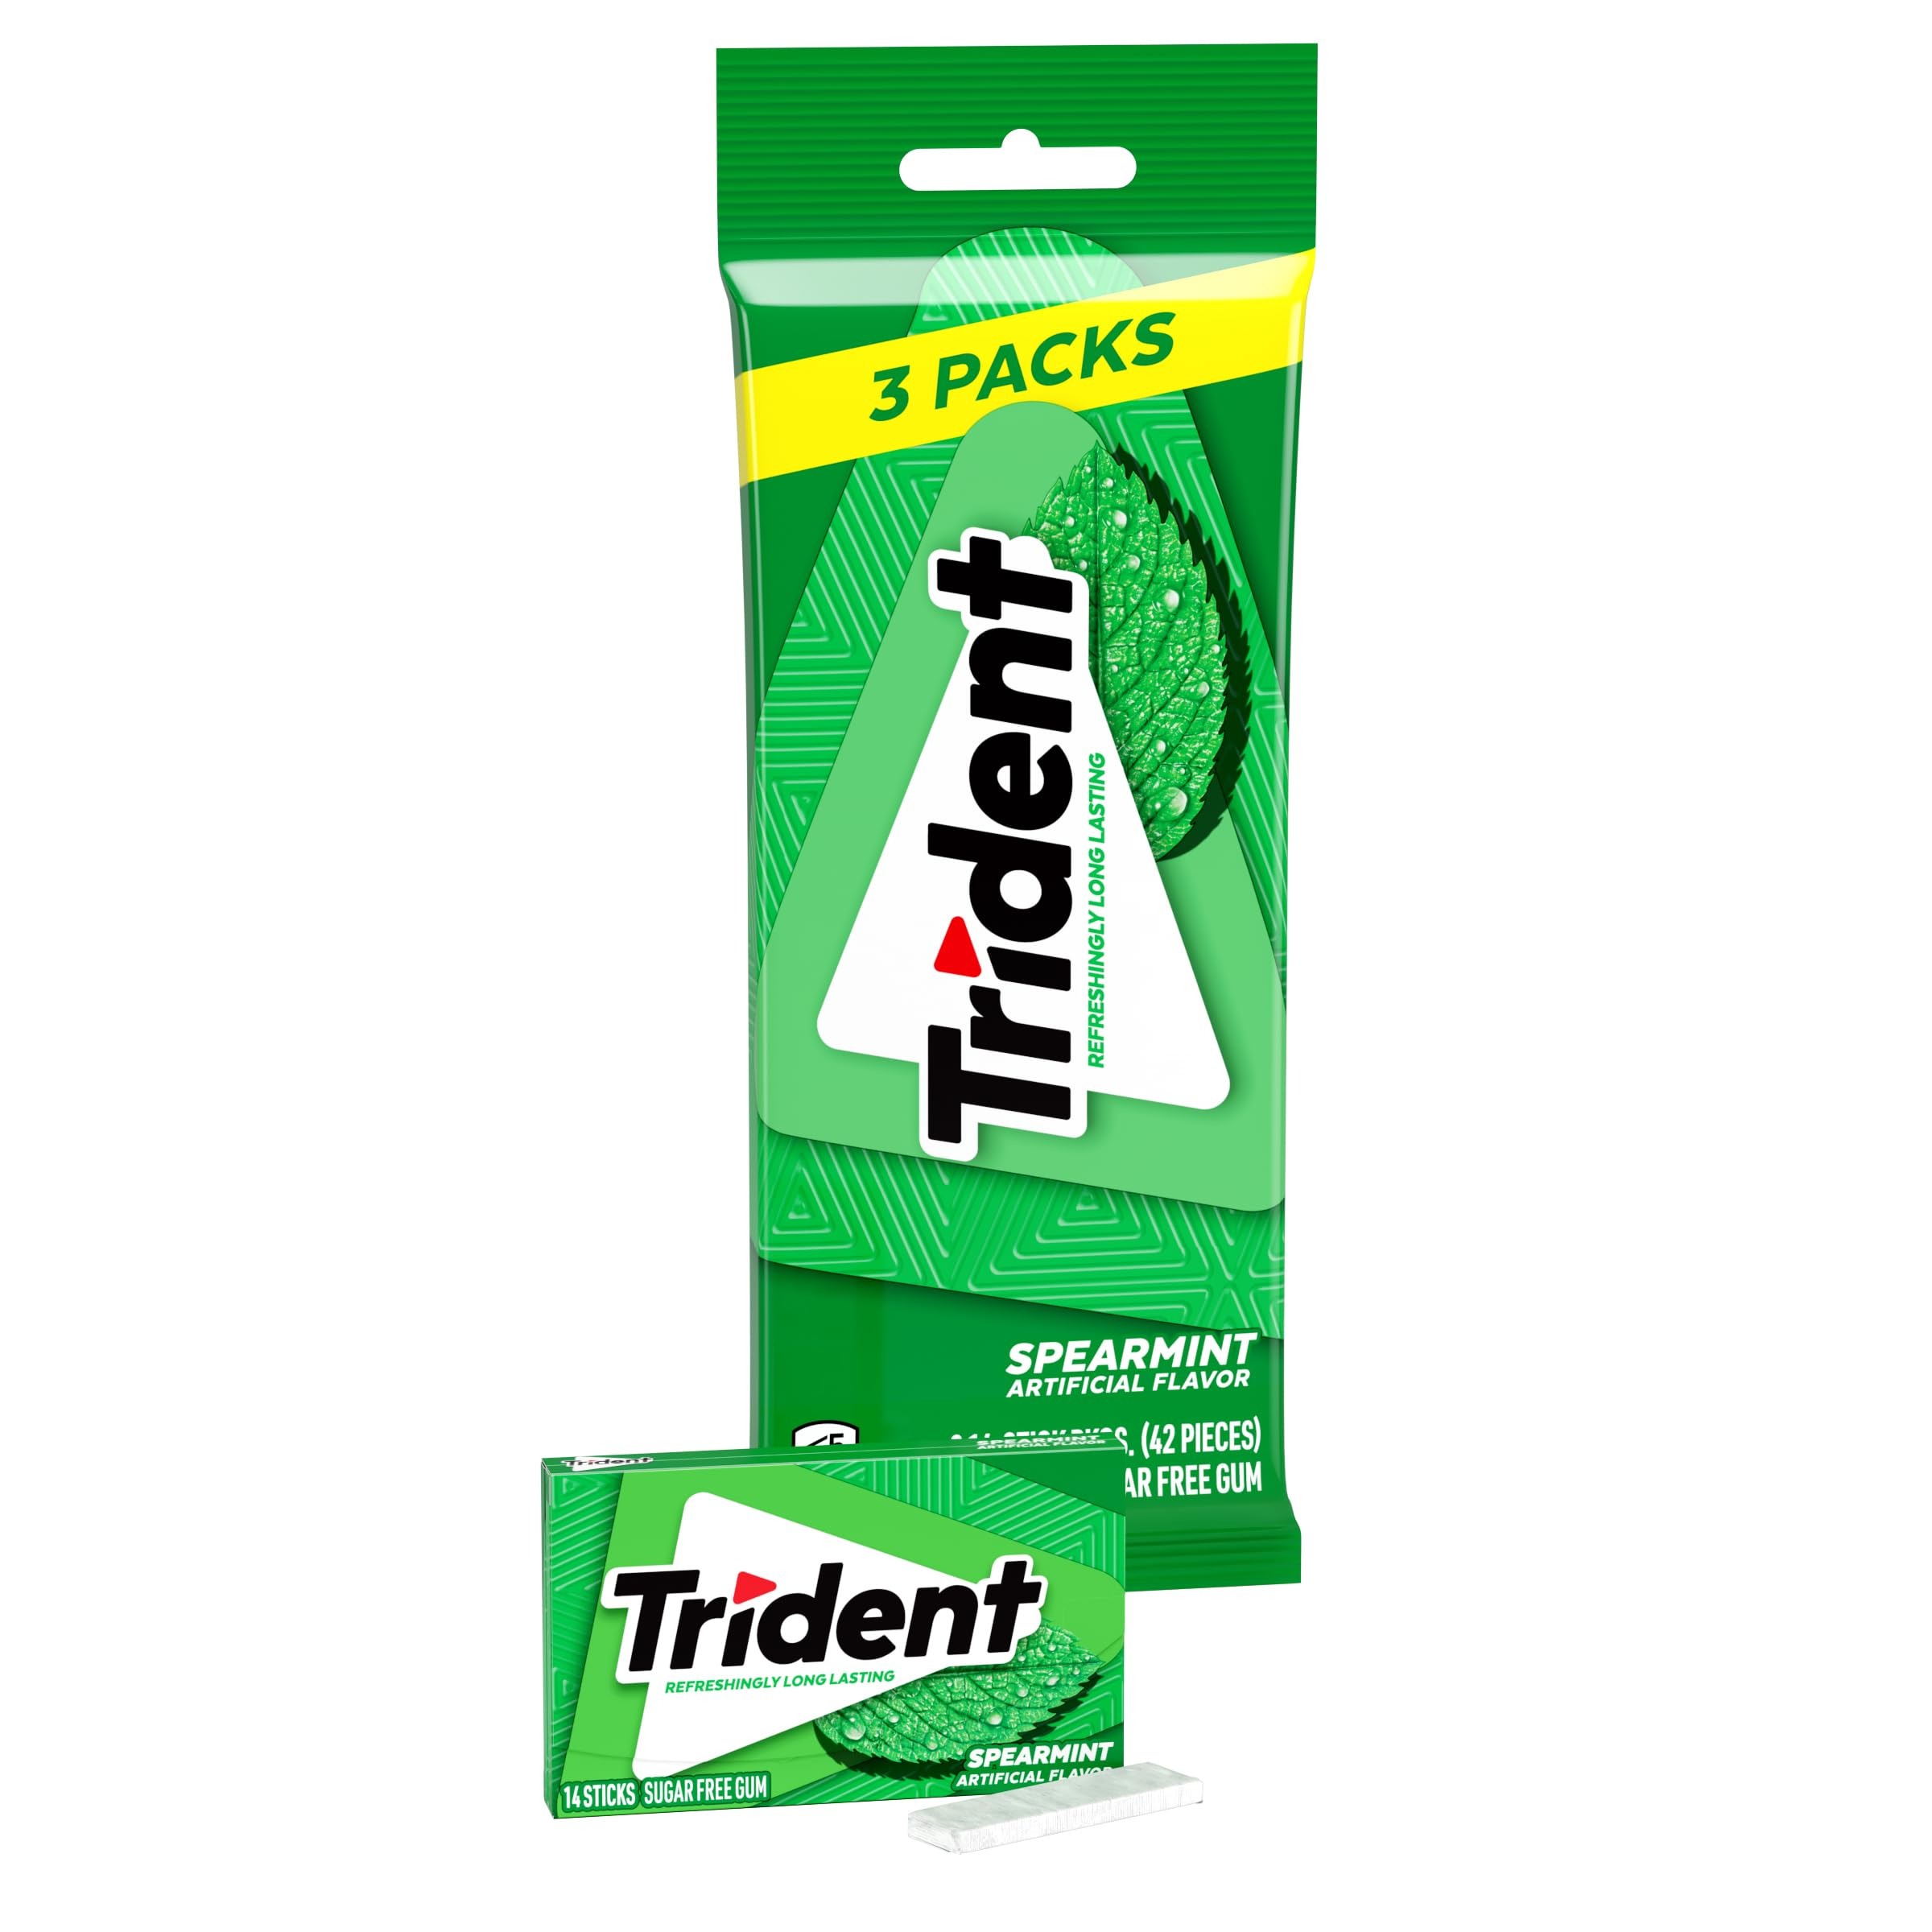
Item Name: Trident Sugar Free Gum, Spearmint Flavor, 3 Packs (42 Pieces Total)
Bullet Point 1: This pack contains 3 individually wrapped 14 piece packs of Trident Spearmint Sugar Free Gum (42 pieces total) (packaging may vary)
Bullet Point 2: Spearmint flavored sugar free chewing gum
Bullet Point 3: Sugarless gum helps clean and protect teeth while providing fresh breath
Bullet Point 4: Spearmint gum made with xylitol in mint gum bulk packs to keep you stocked
Bullet Point 5: Chewing Trident spearmint gum after eating and drinking cleans and protects teeth
Value: 42.0
Unit: Count

Price: 3.735